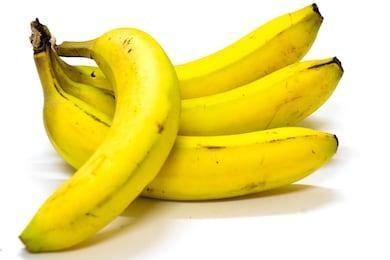
Label: banana